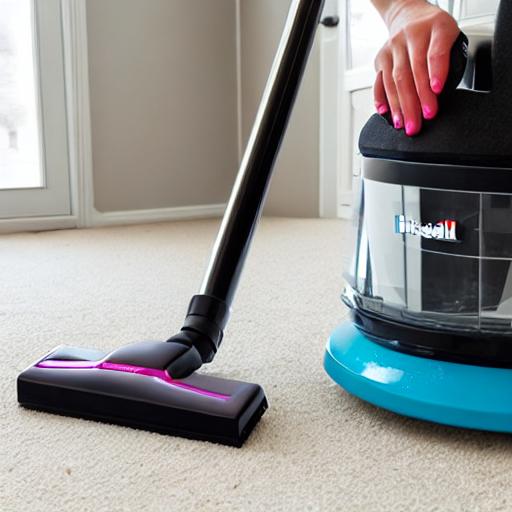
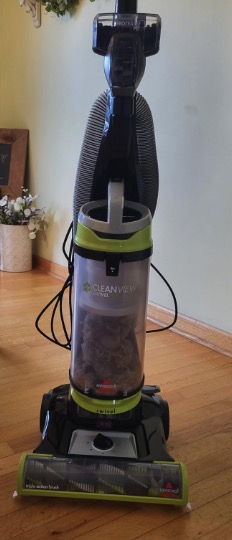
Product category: items_vacuum
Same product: no